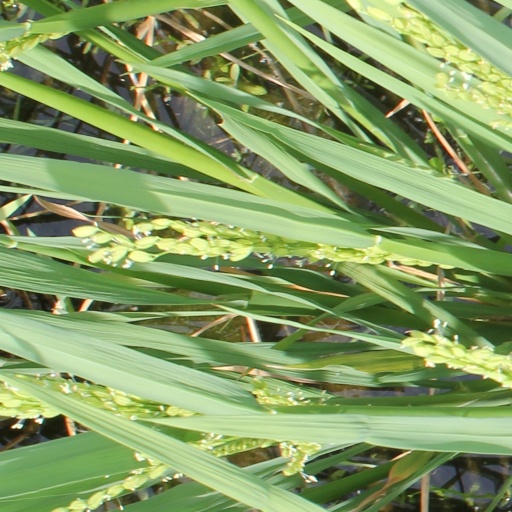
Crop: rice